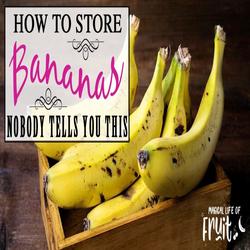
Label: Banana